Crystal Bright

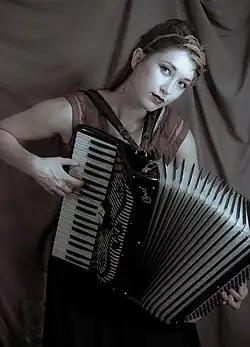
Crystal Bright

Founded in Greensboro, North Carolina in 2010, Crystal Bright & the Silver Hands take their name from a classic piece of folklore by The Brothers Grimm. "There is a story called 'The Handless Maiden'," Bright said, "and it is about her losing her hands and gaining them back in the end, representing her coming into her full creative and soulful self, which I felt like I was doing then, and am still doing." "I had written all these songs and I needed help in creating a band and taking my music to the next level. The Silver Hands help me create something bigger than my own hands could."